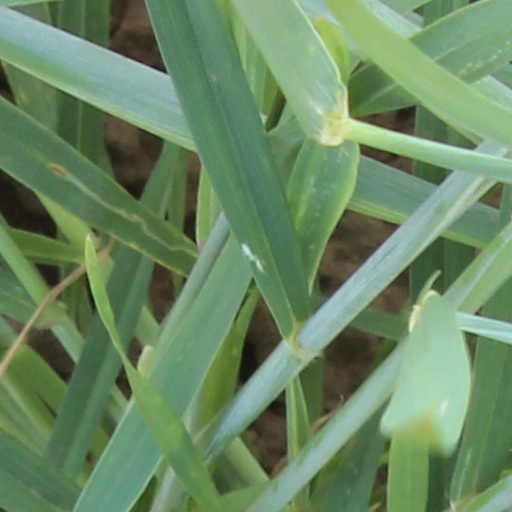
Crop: wheat